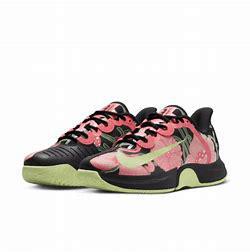
Brand: Nike
Model: Court Air Zoom GP Turbo